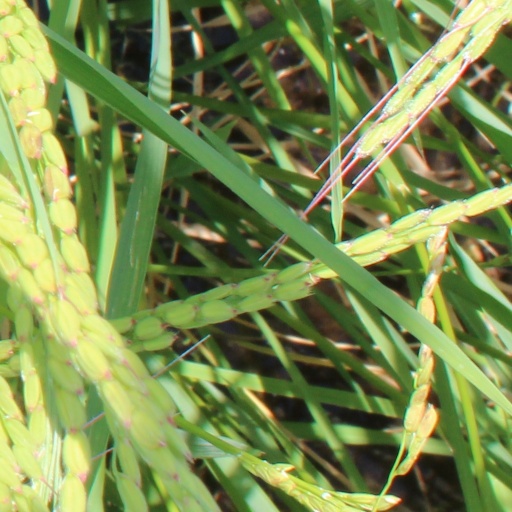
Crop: rice